Gurley Historic District

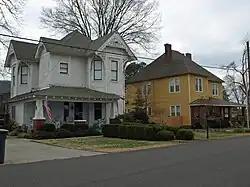
The H. A. Smith and William Walker Houses in February 2012

The Gurley Historic District is a historic district in Gurley, Alabama. The district was listed on the Alabama Register of Landmarks and Heritage in 1995 and the National Register of Historic Places in 2004.